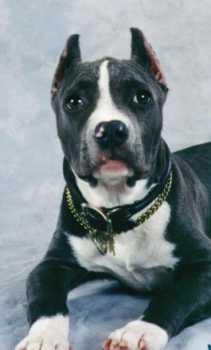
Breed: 203-n000015-Staffordshire_bullterrier